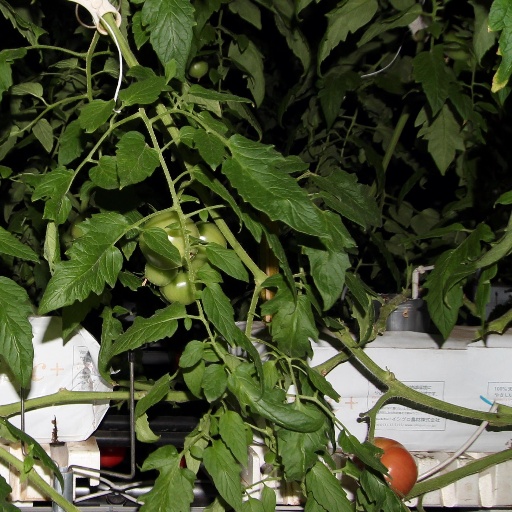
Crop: tomato